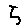
Label: 5